Grenelle cemetery

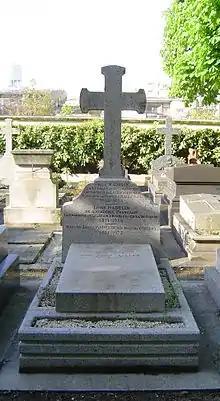
Tomb of Louis Madelin

The Cimetière de Grenelle is a 64 are cemetery on rue Saint-Charles in Grenelle, in the 15th arrondissement of Paris. It was set up in 1835 and annexed to the city of Paris in 1860. Those buried there include Louis Madelin and the Schmid and Rémondot families.